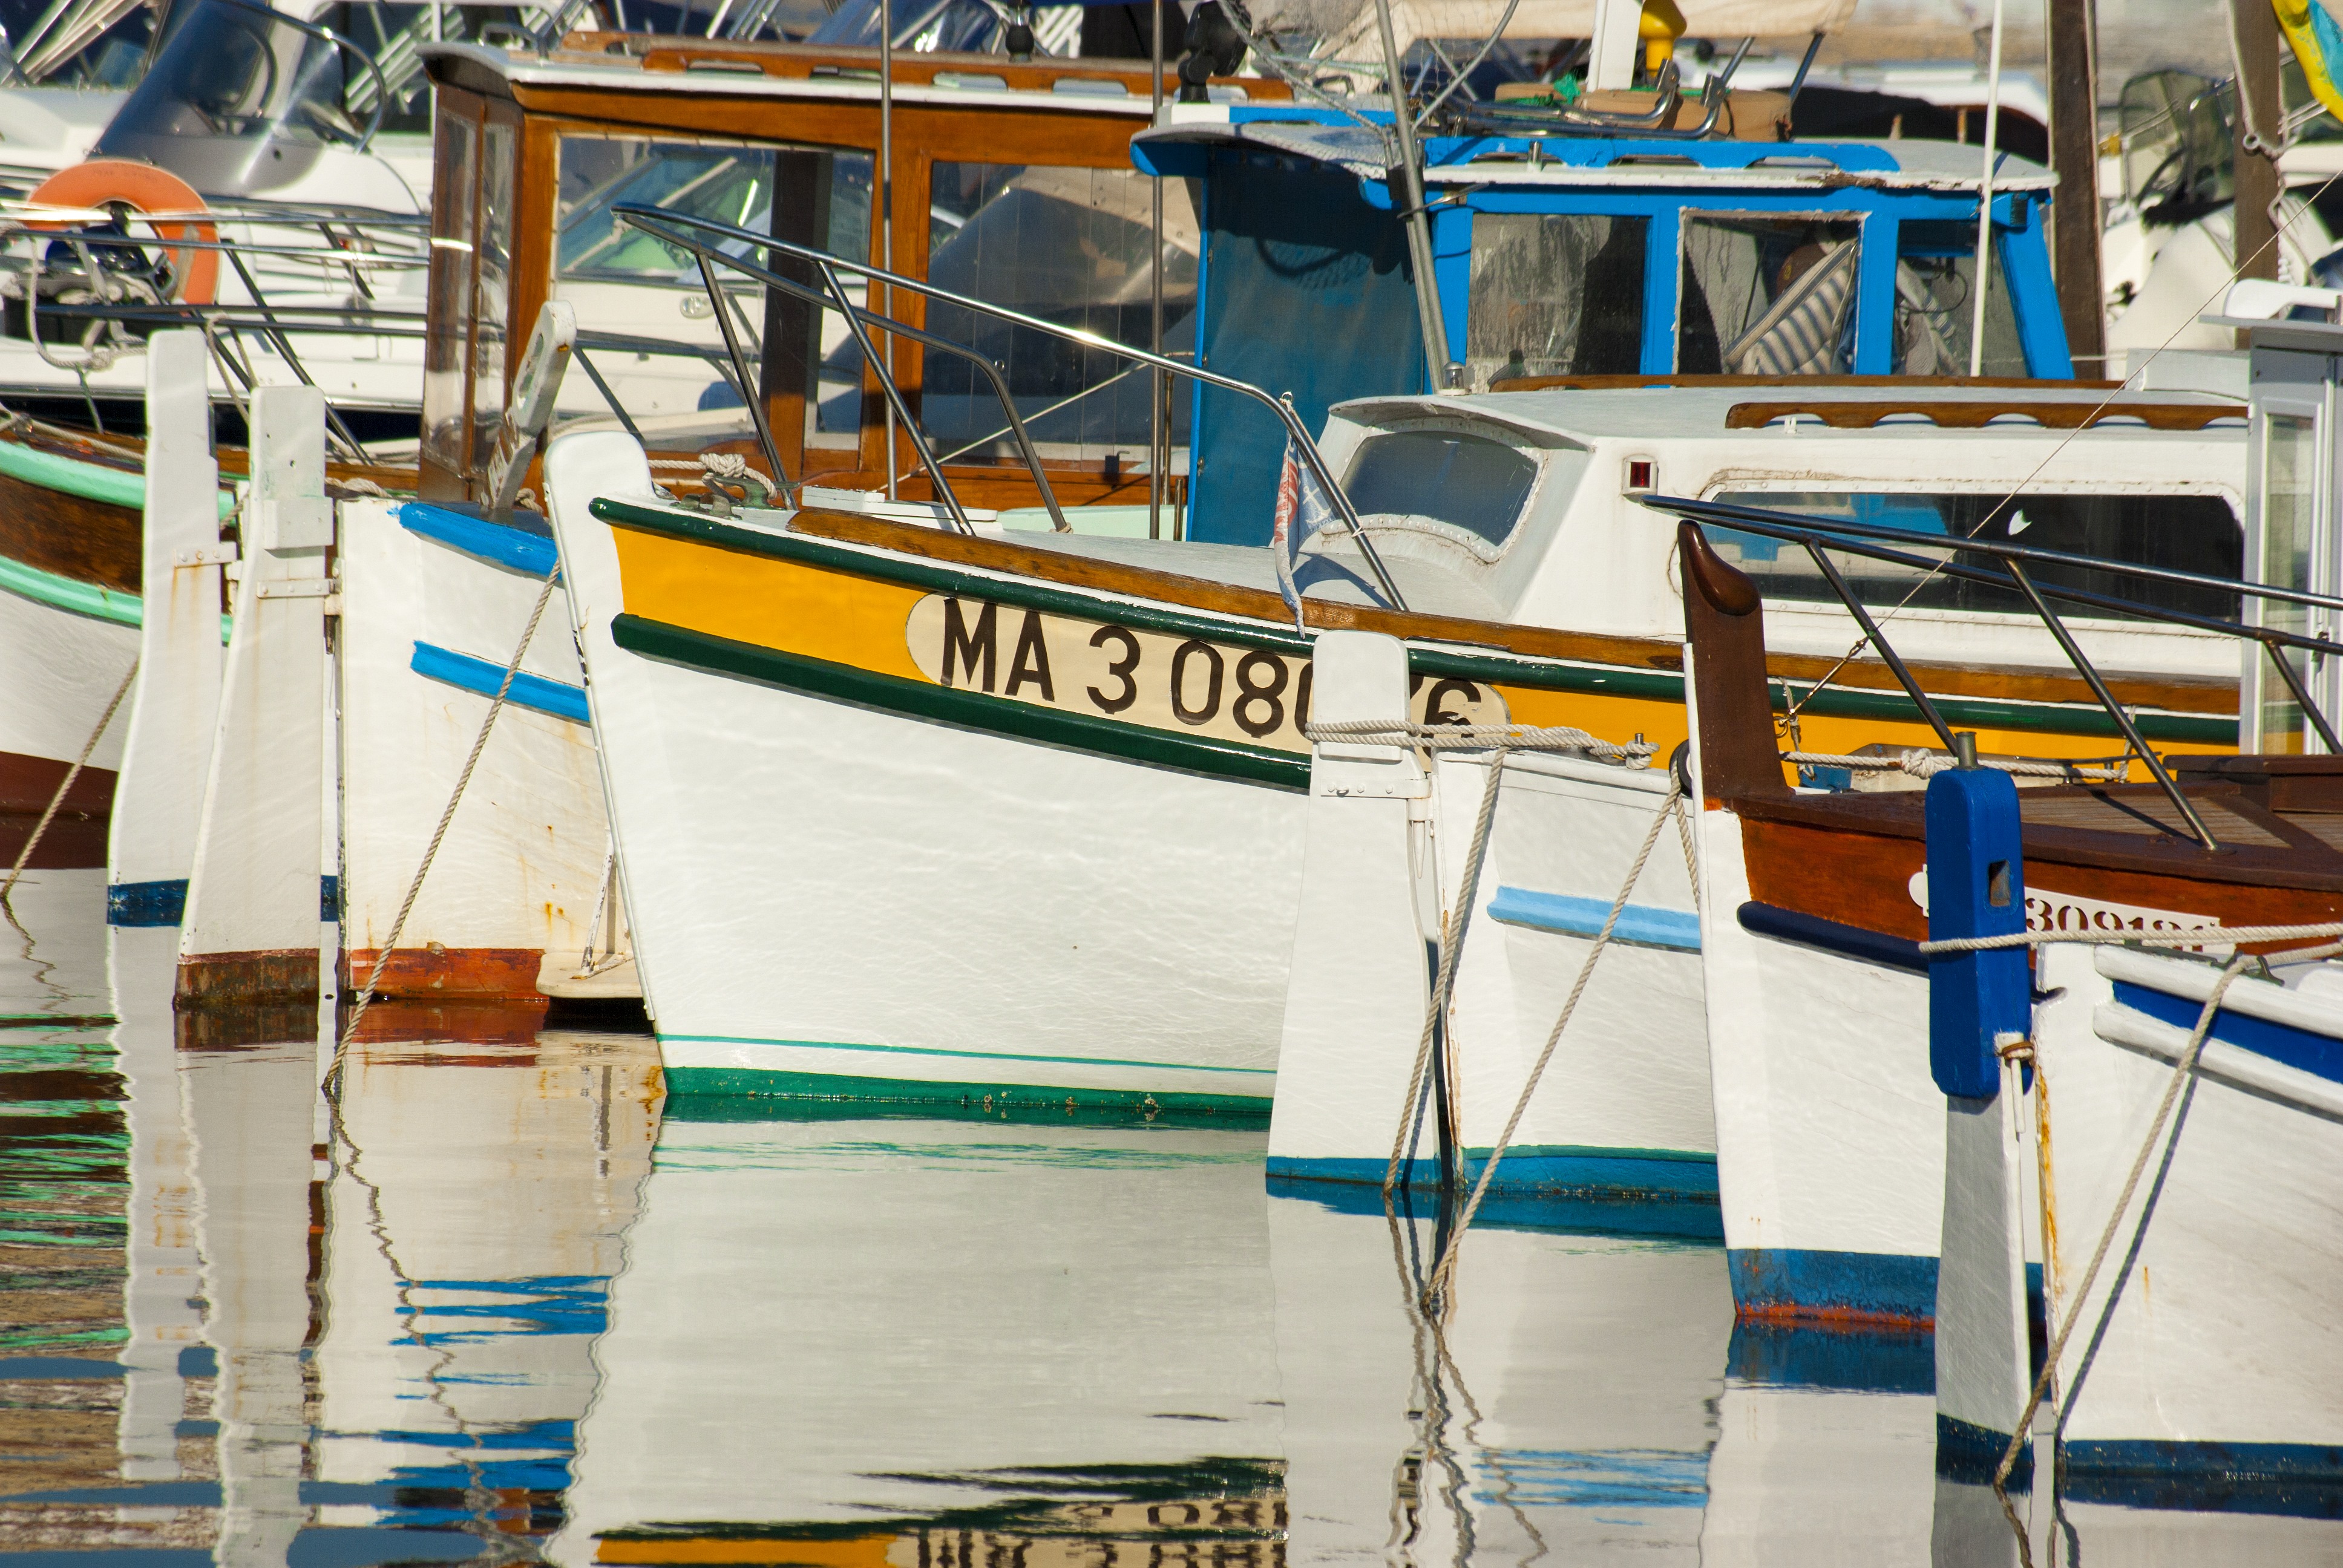
sea, dock, boat, france, vehicle, fishing, mast, harbor, marina, sailboat, fishing boat, marseille, watercraft, barque, fishing vessel